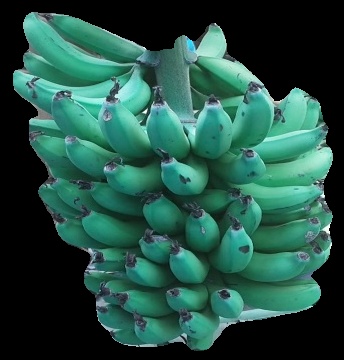
Variety: pachbale
Grade: grade3